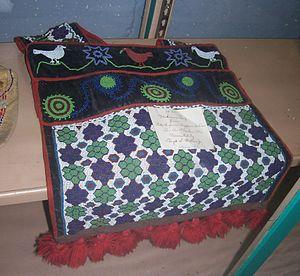
Un sac médecine est une poche traditionnelle portée par les chamans indiens d'Amérique du Nord et qui contient des objets auxquels ils prêtaient des pouvoirs surnaturels.